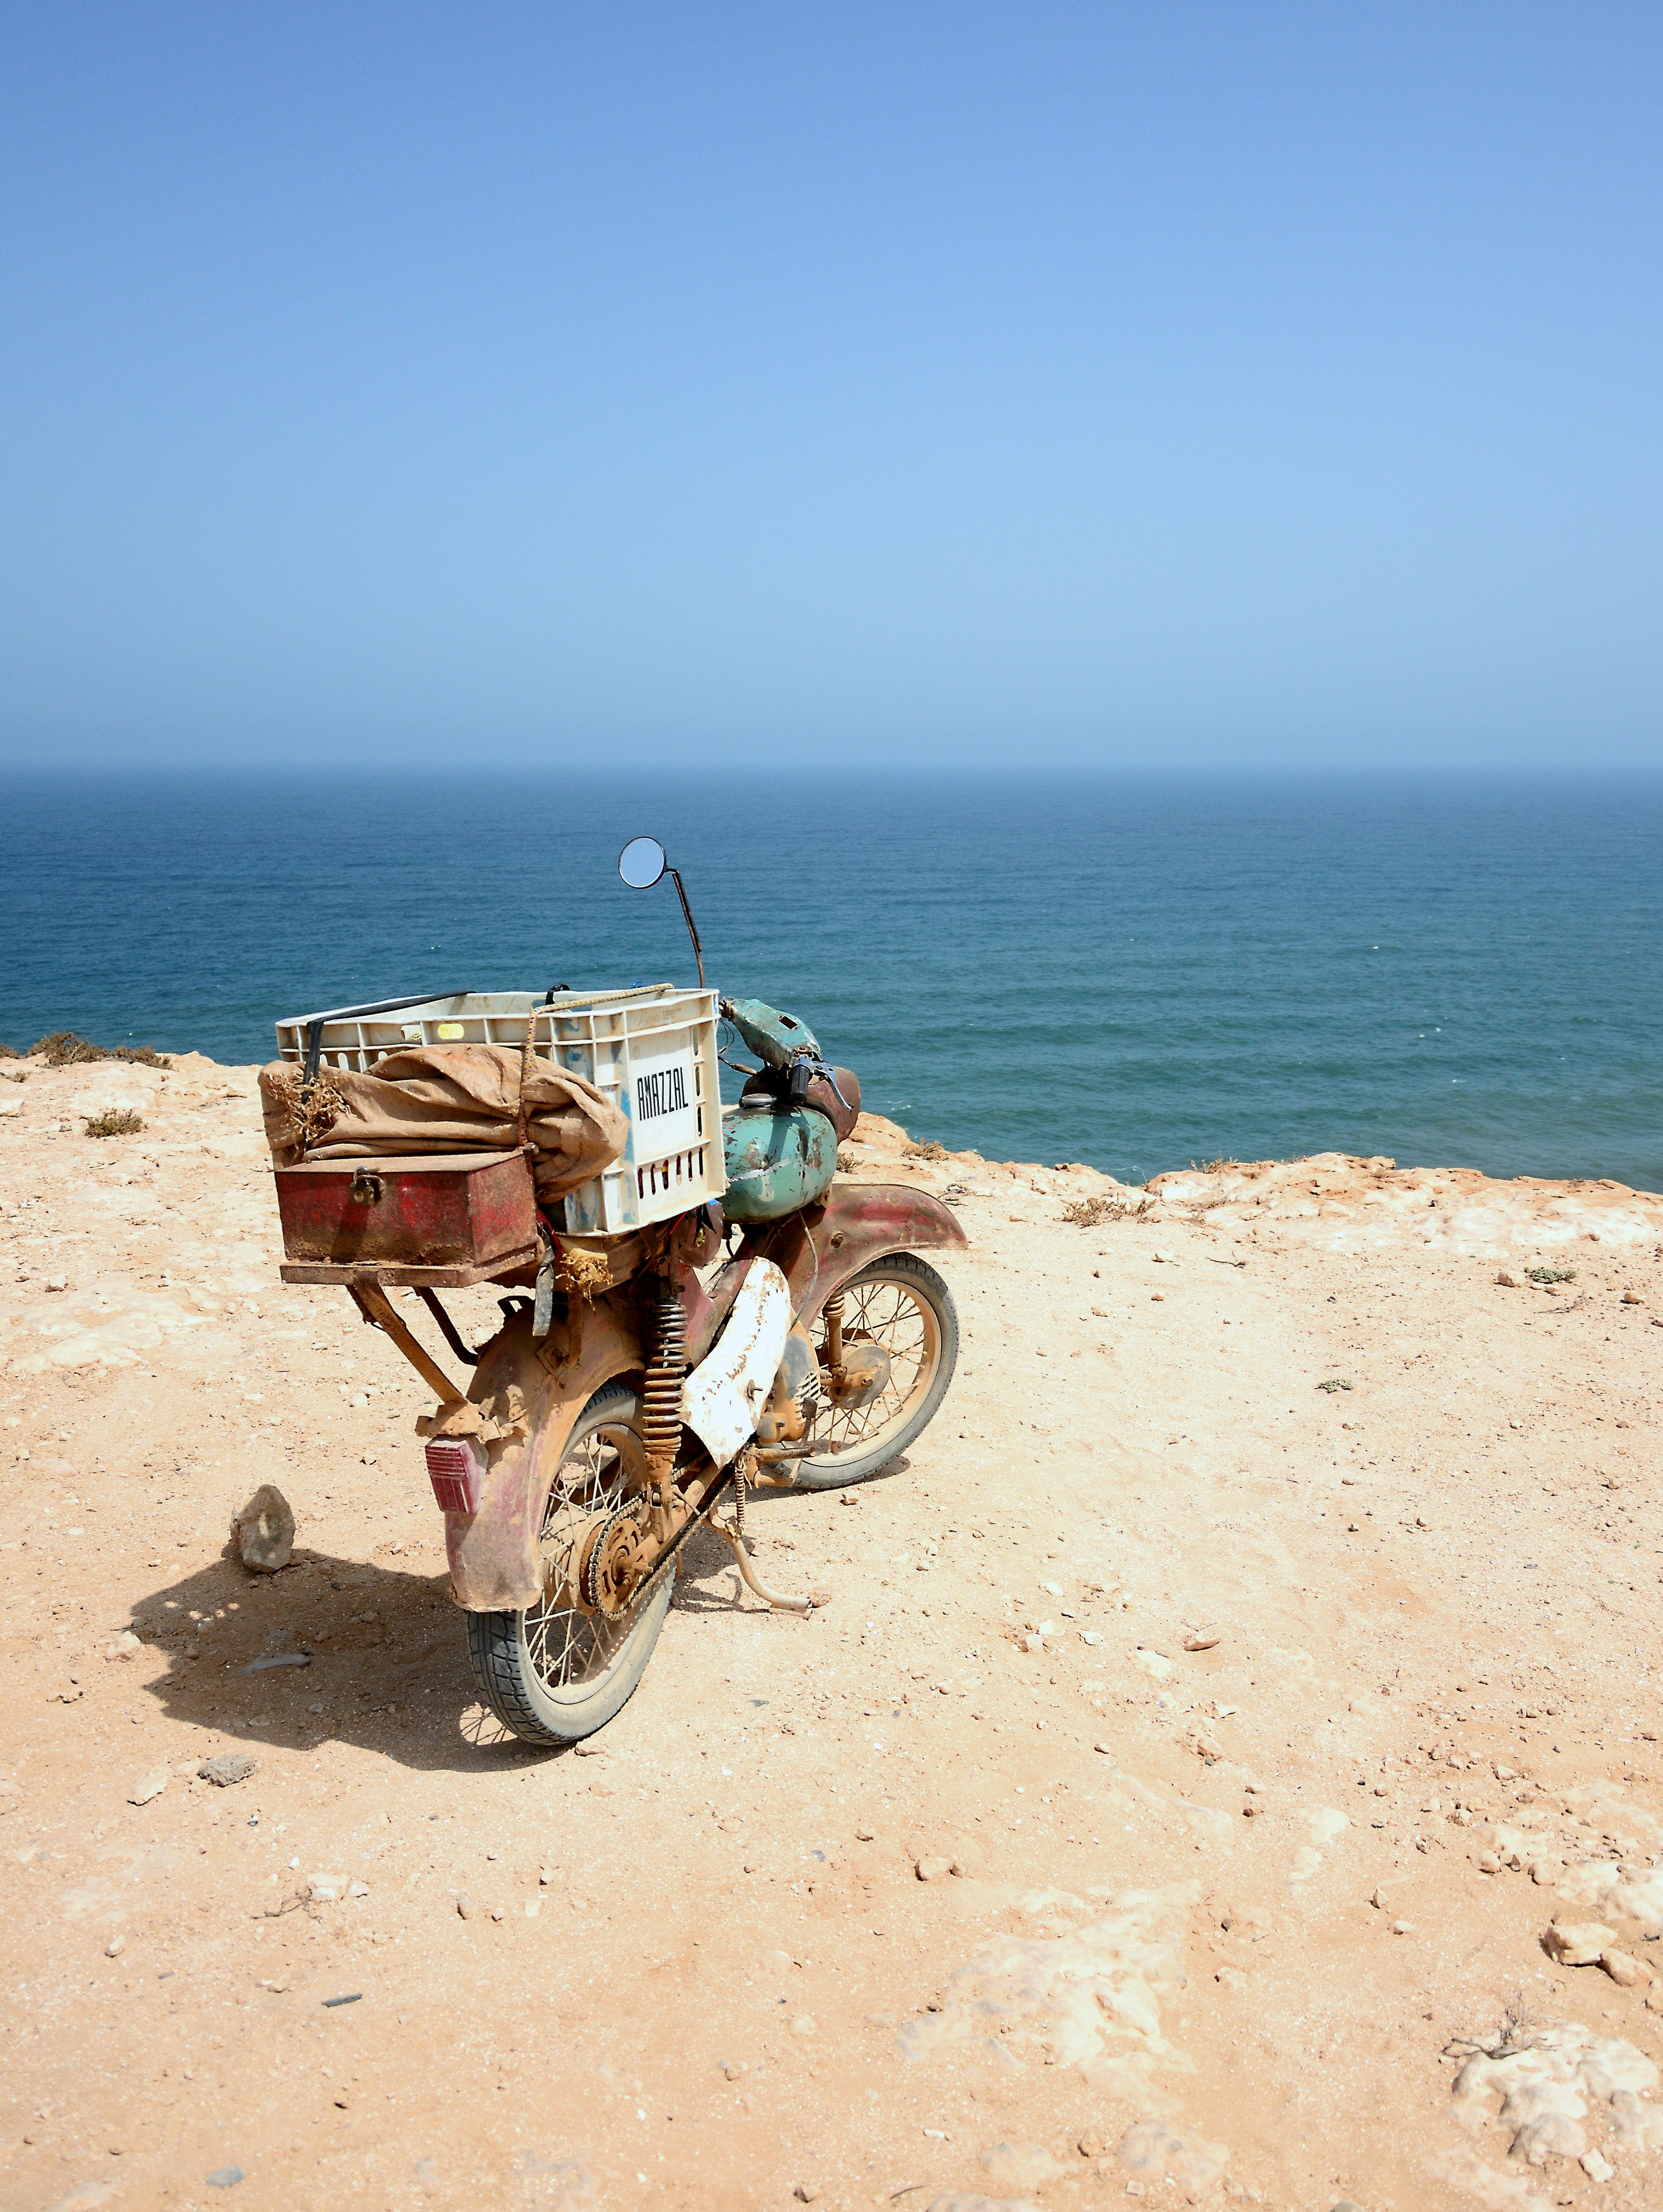
beach, landscape, sea, coast, sand, ocean, vintage, retro, shore, vacation, rust, vehicle, motorcycle, terrain, material, body of water, moped, chrome, morocco, former, natural environment